Kyoko Sakura

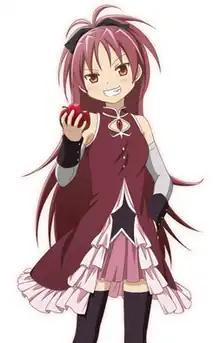
Kyoko Sakura, artwork by Ume Aoki

is a fictional character from the 2011 anime series "Puella Magi Madoka Magica". The daughter of a Protestant pastor, Kyoko is a magical girl from a poor family. Initially introduced as an aggressive and self-centered magical girl, Kyoko clashes with Sayaka Miki over their ideals of justice. As the story progresses, however, her views change and she sympathizes with Sayaka and tries to save her from despair. In "", Kyoko has a friendlier personality, and fights with her fellow magical girls against surreal monsters called Nightmares. Kyoko's past and her relationship with Mami Tomoe have been explored in the manga spin-off, "". She has appeared in several "Puella Magi Madoka Magica"-related media, including manga, novel adaptation and video games.